Coptic identity

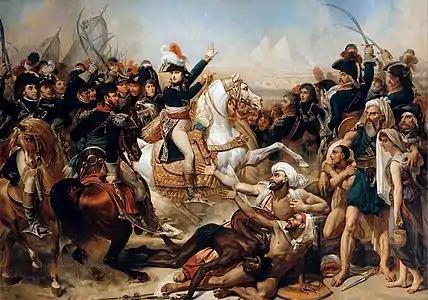

After internal conflicts between Muslims, the Umayyads ultimately defeated their rivals and emerged triumphant. They established their caliphate in Damascus in 661, and Egypt became part of the Umayyad Caliphate. The Umayyads imposed restrictions on the Copts and their church. During the reign of Yazid I, instances of violence and looting against the Copts were recorded. Abd al-Aziz ibn Marwan imprisoned and pressured the Coptic Pope John III until he paid him one hundred pieces of gold. Abd al-Aziz also sought to diminish the status of the Copts by ordering the destruction of all crosses in Egypt, and by posting messages reading ""Mohammed is the great prophet of Allah, and Issa also is a prophet, and Allah neither begets nor is born"" on the doors of churches.